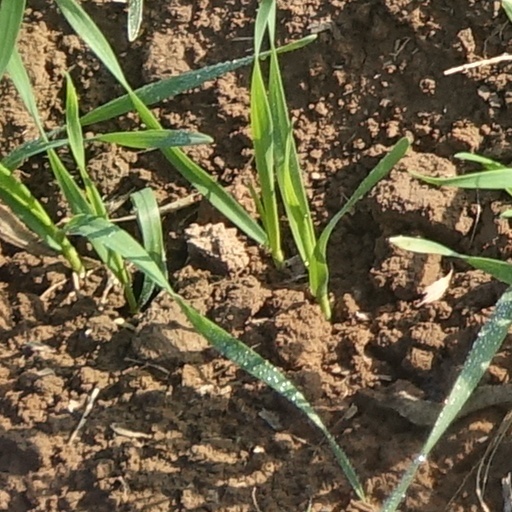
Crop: wheat